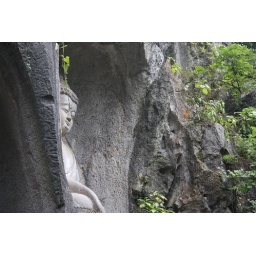
Buhda in the flying hill (2), Hangzhou